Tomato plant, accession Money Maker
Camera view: horizontal (90 deg, fisheye); turntable rotation: 90 degrees
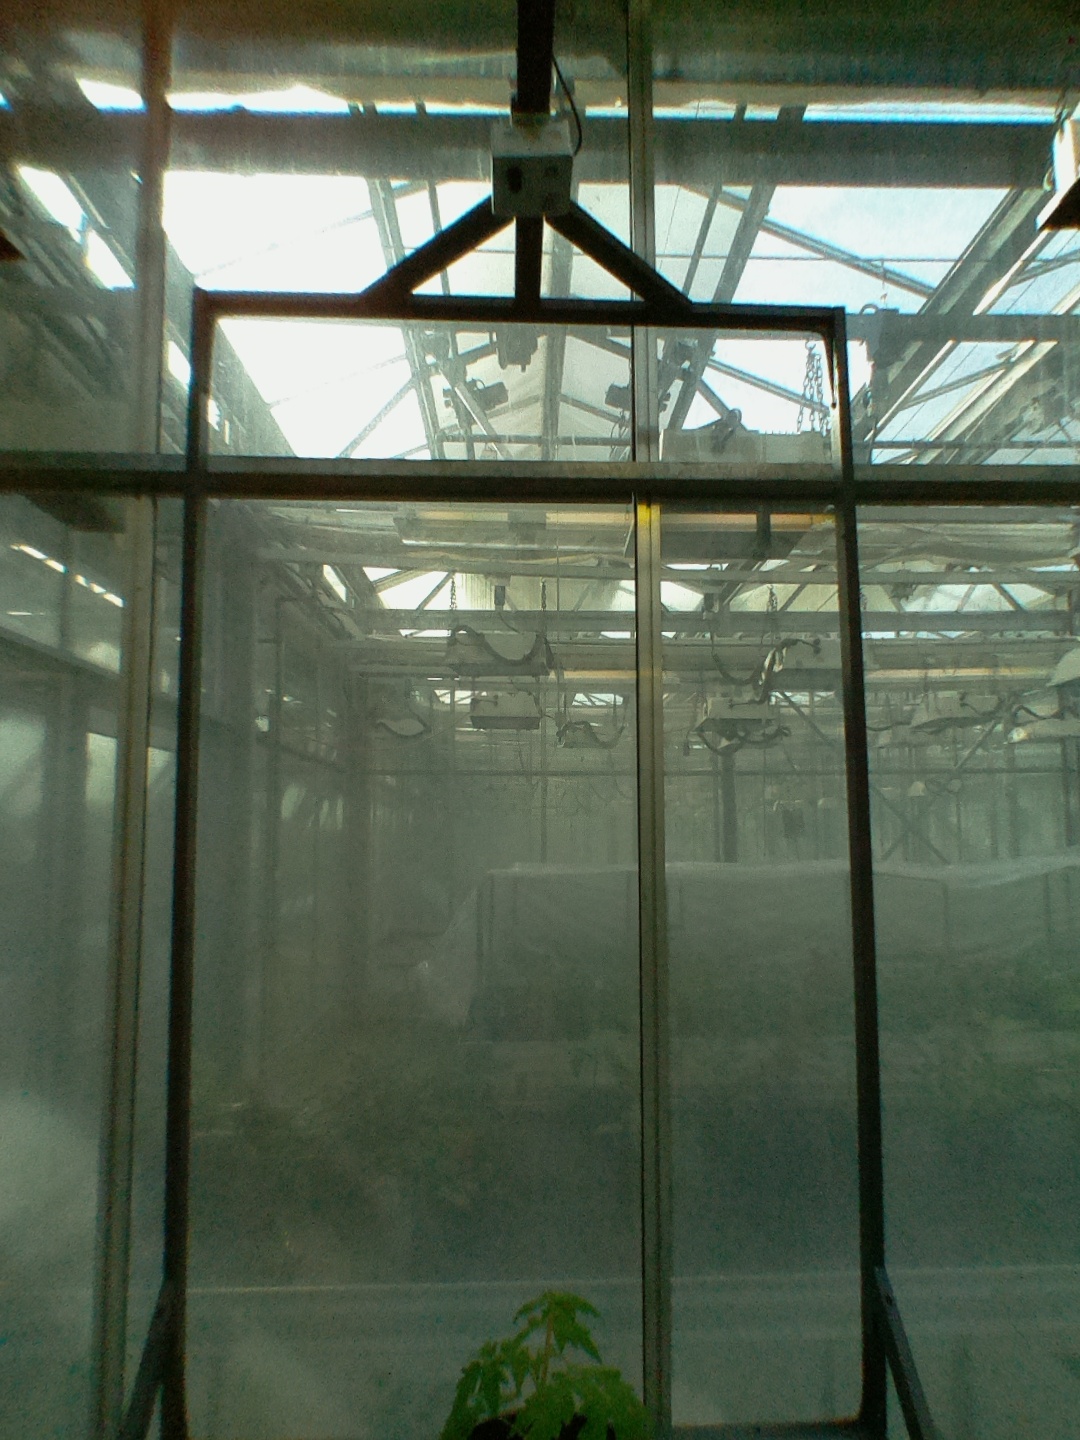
BBCH growth stage 13: 6 of true leaves visible